DicF RNA

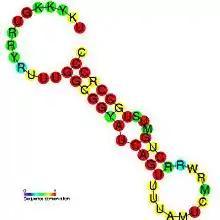
Predicted secondary structure and sequence conservation of DicF

DicF RNA is a non-coding RNA that is an antisense inhibitor of cell division gene ftsZ. DicF is bound by the Hfq protein which enhances its interaction with its targets. Pathogenic "E. coli" strains possess multiple copies of sRNA DicF in their genomes, while non-pathogenic strains do not. DicF and Hfq are both necessary to reduce FtsZ protein levels, leading to cell filamentation under anaerobic conditions.